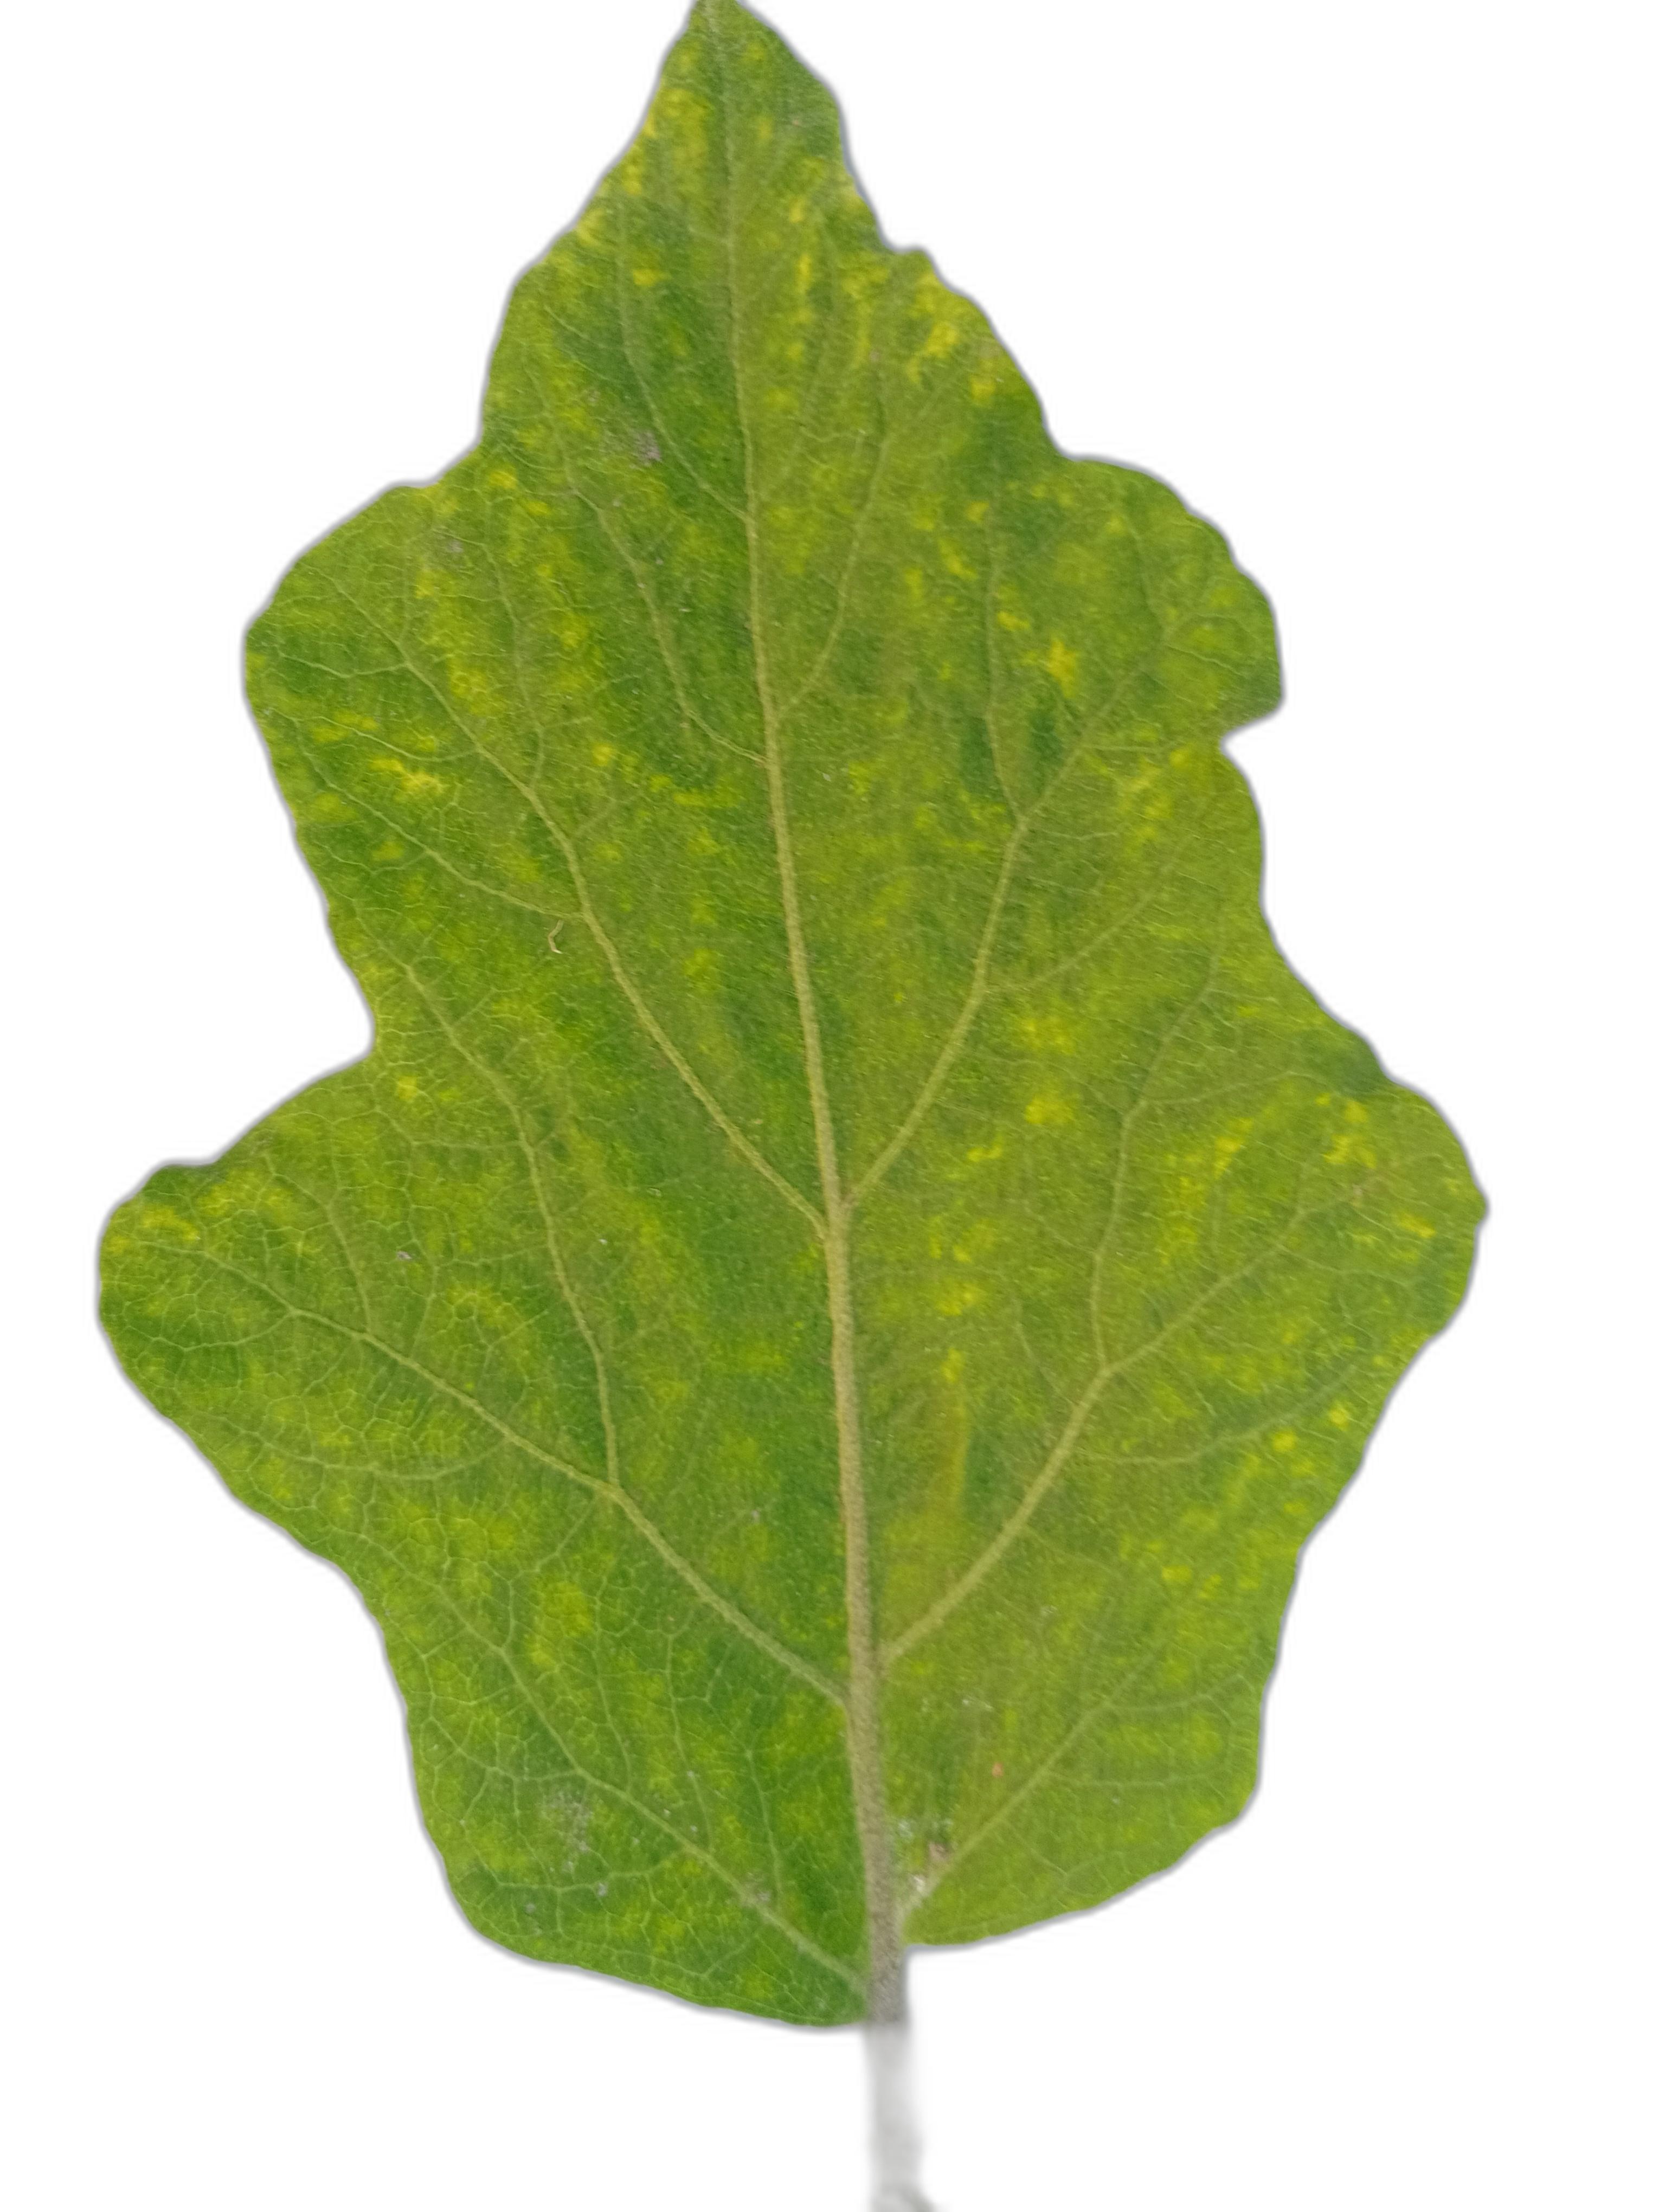
Label: Healthy Leaf